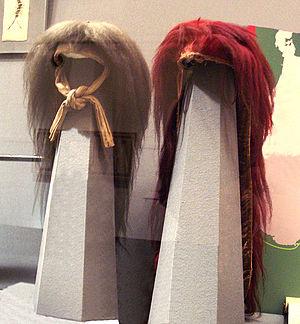
Une perruque, parfois appelée « postiche », « faux toupet », « moumoute », est une coiffure de faux cheveux – d’origine humaine, chevaline ou synthétique – portée sur la tête pour des raisons liées à la mode, pour des considérations esthétiques ou professionnelles, ou pour se conformer à une prescription culturelle ou religieuse.
Le shaguma est un type de couvre-chef porté par les soldats des troupes impériales japonaises pendant la guerre de Boshin. Il était très original du fait qu'il était pourvu de cheveux colorés d'« ours ».
Cette page propose une liste de couvre-chefs par ordre alphabétique.